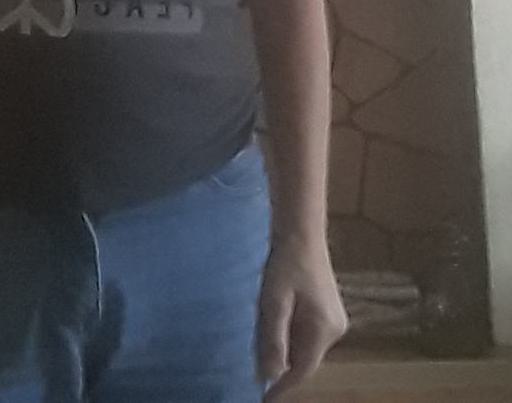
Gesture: no_gesture